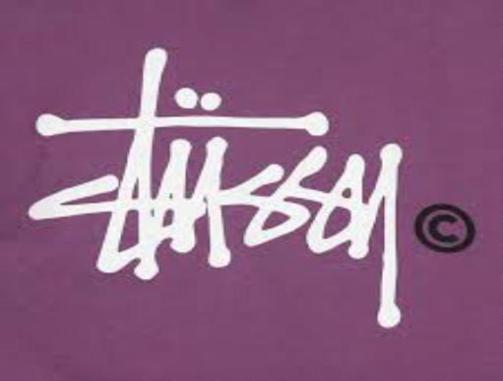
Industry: Clothes